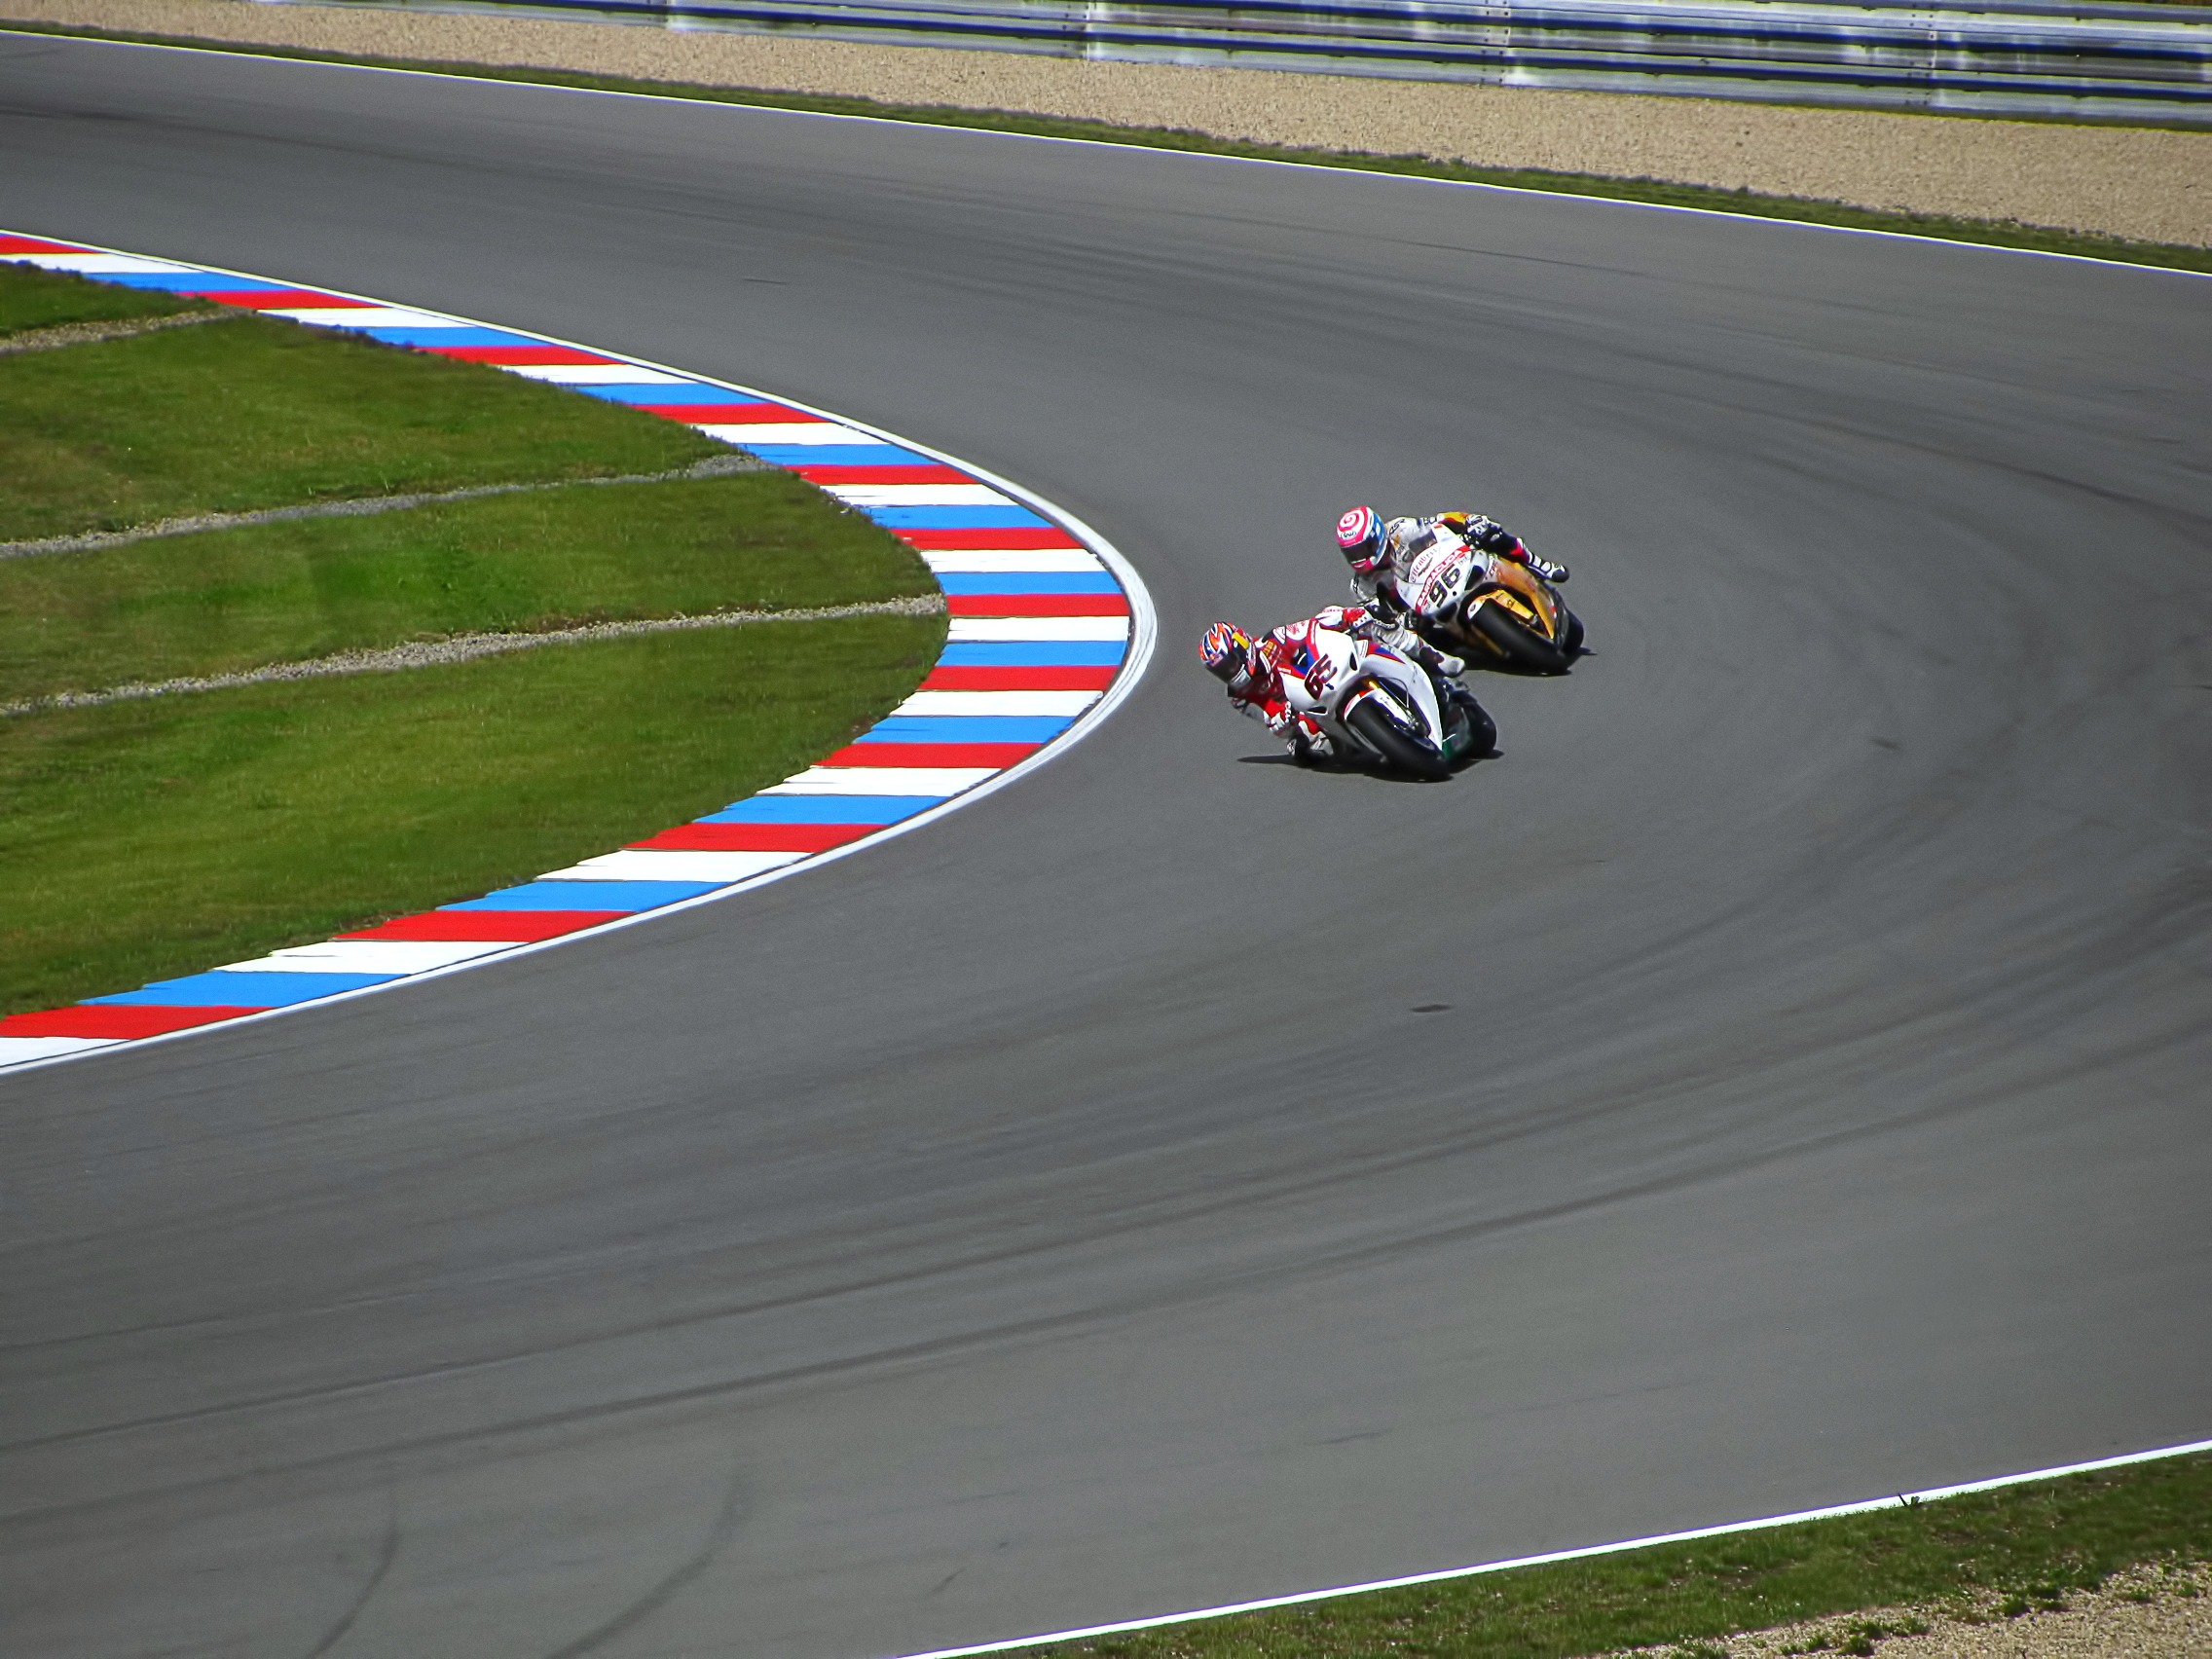
track, vehicle, motorcycle, speed, race, competition, sports, racing, motor, race track, races, motors, fast, circuit, brno, motorsport, formula one, racing bike, superbike, auto racing, automotive design, sport venue, electrical network, racing motorcycle